Pacific Palisades, Los Angeles

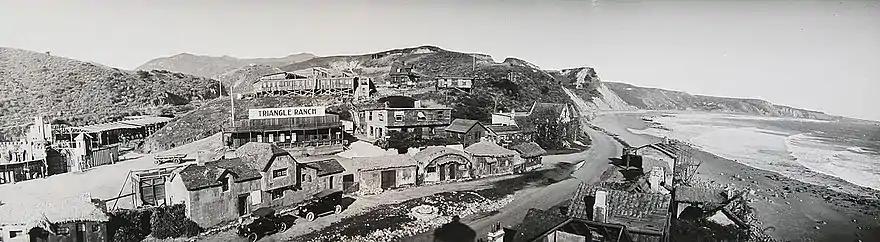
"Inceville", Santa Ynez Canyon, California, c. 1919

This was the first studio in the area which featured silent stages, production offices, printing labs, a commissary large enough to serve lunch to hundreds of workers, dressing rooms, props houses, elaborate sets, all in one central location.